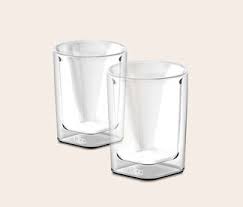
Label: glass